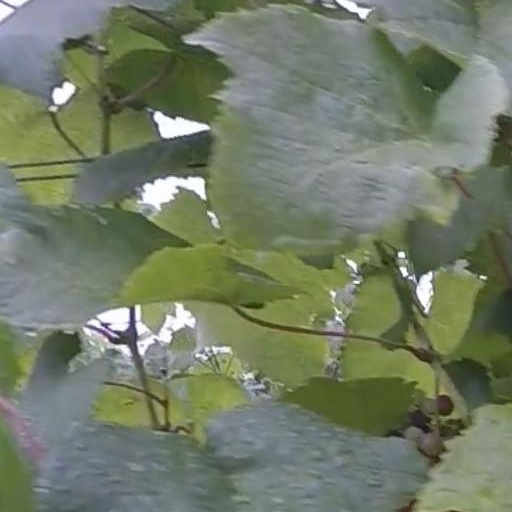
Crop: grape